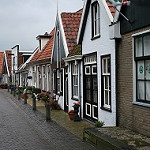
Label: non_damage_buildings_street